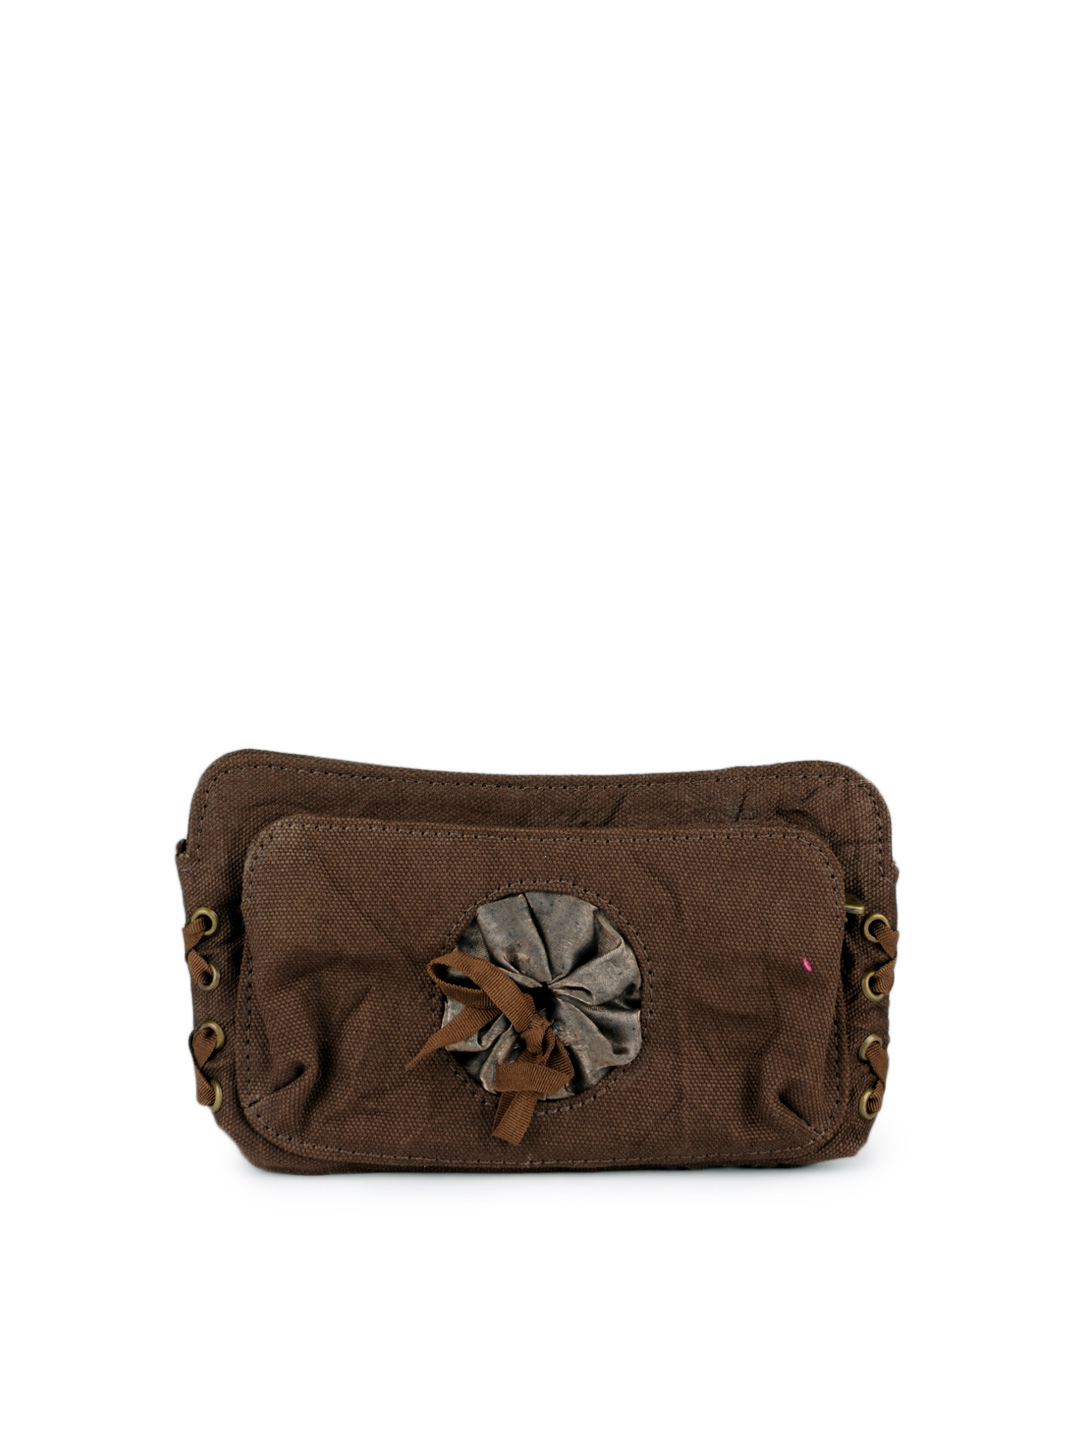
Baggit Women Brown Mobile Pouch
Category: Accessories / Bags / Mobile Pouch
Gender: Women
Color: Brown
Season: Fall 2012
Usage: Casual